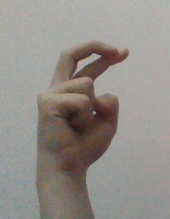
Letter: zay